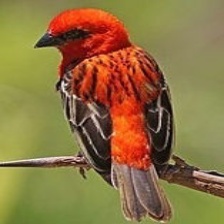
Species: RED FODY
Scientific name: FOUDIA MADAGASCARIENSIS